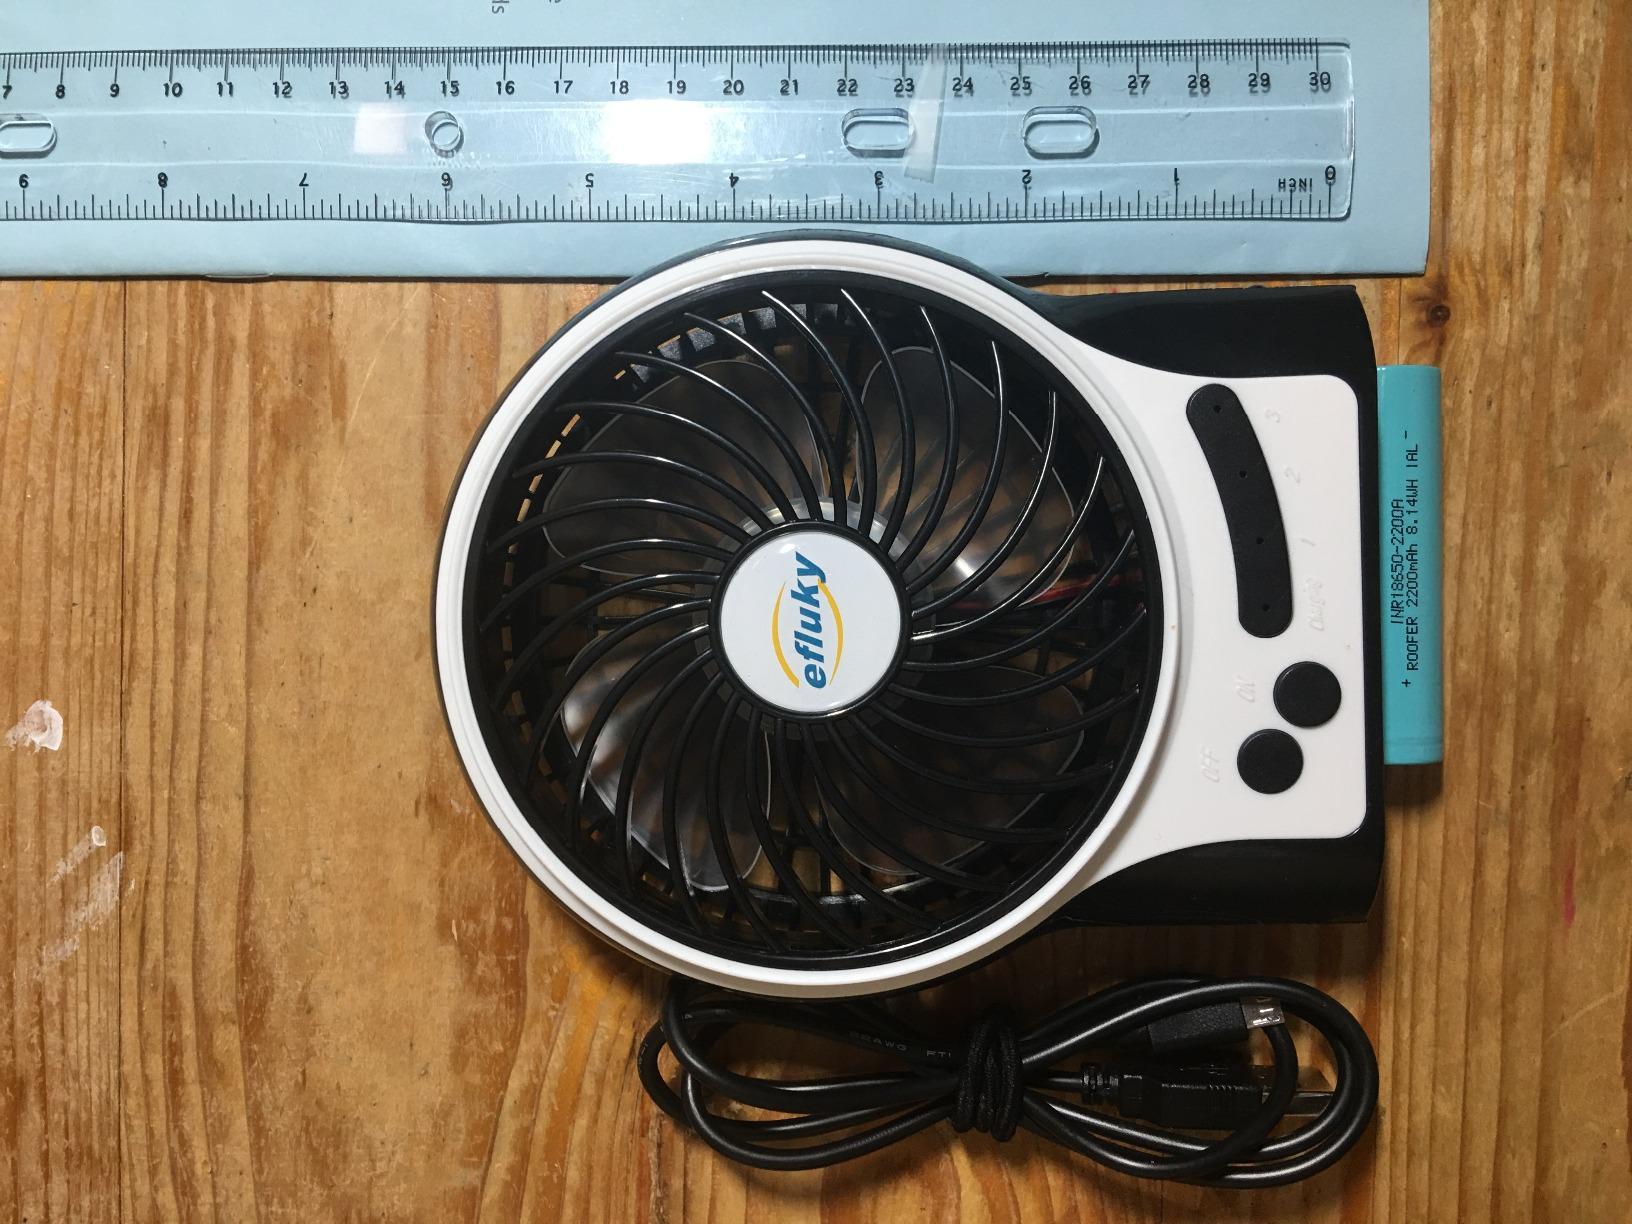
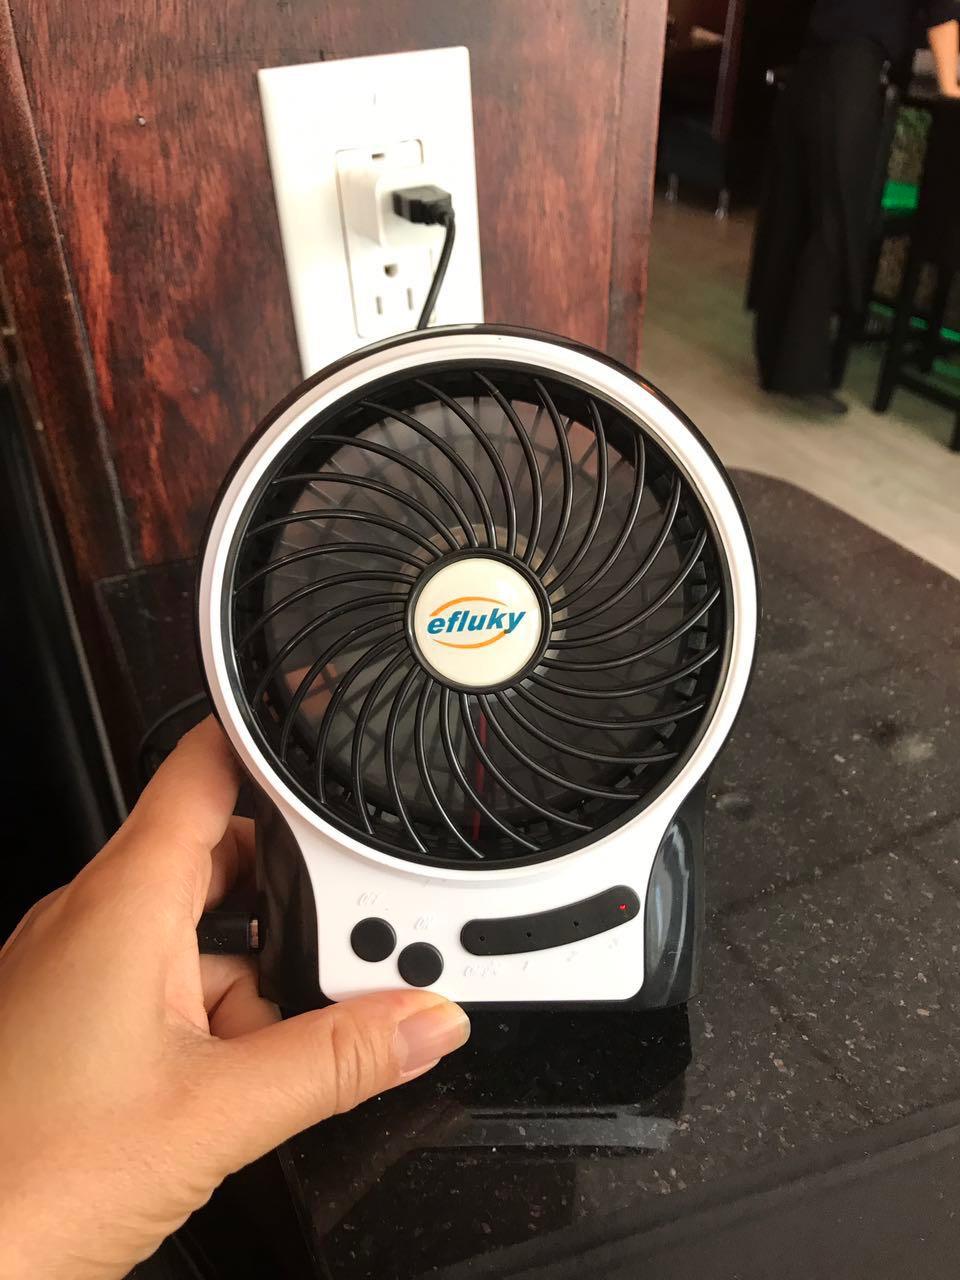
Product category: fan
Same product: yes